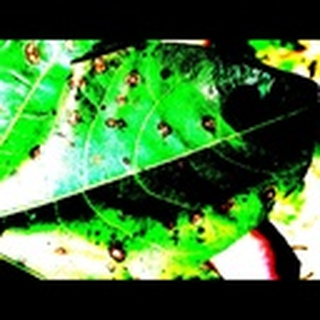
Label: cotton_target_spot